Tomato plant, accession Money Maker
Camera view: horizontal (90 deg, fisheye); turntable rotation: 240 degrees
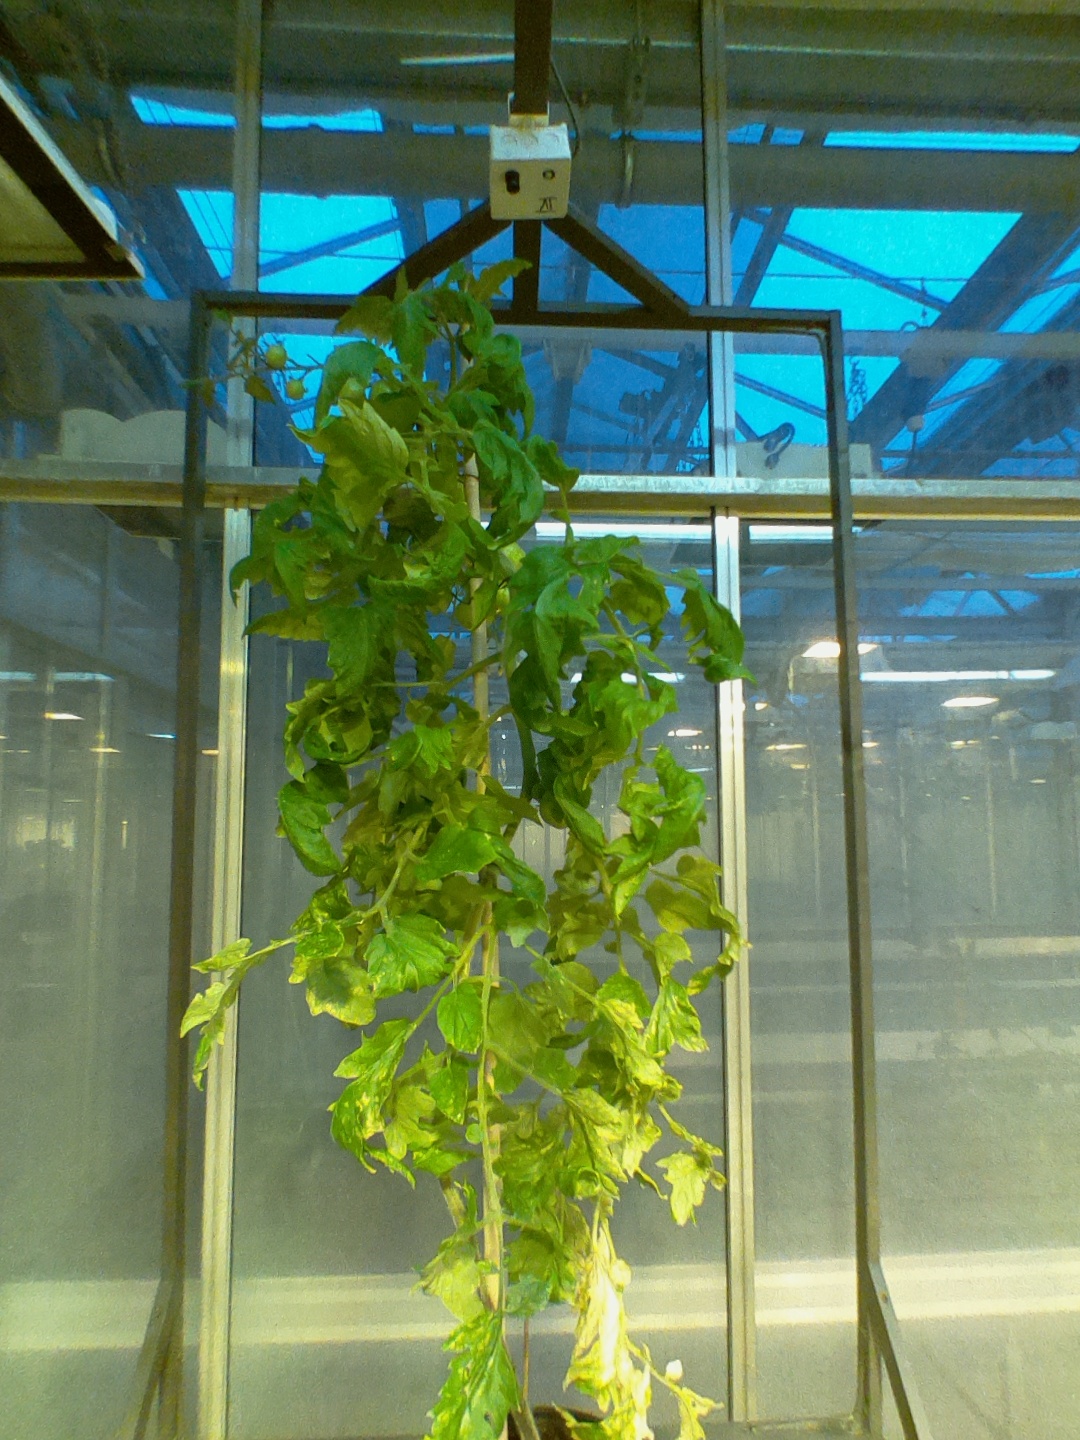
BBCH growth stage 78: 80% -90% of final fruit size